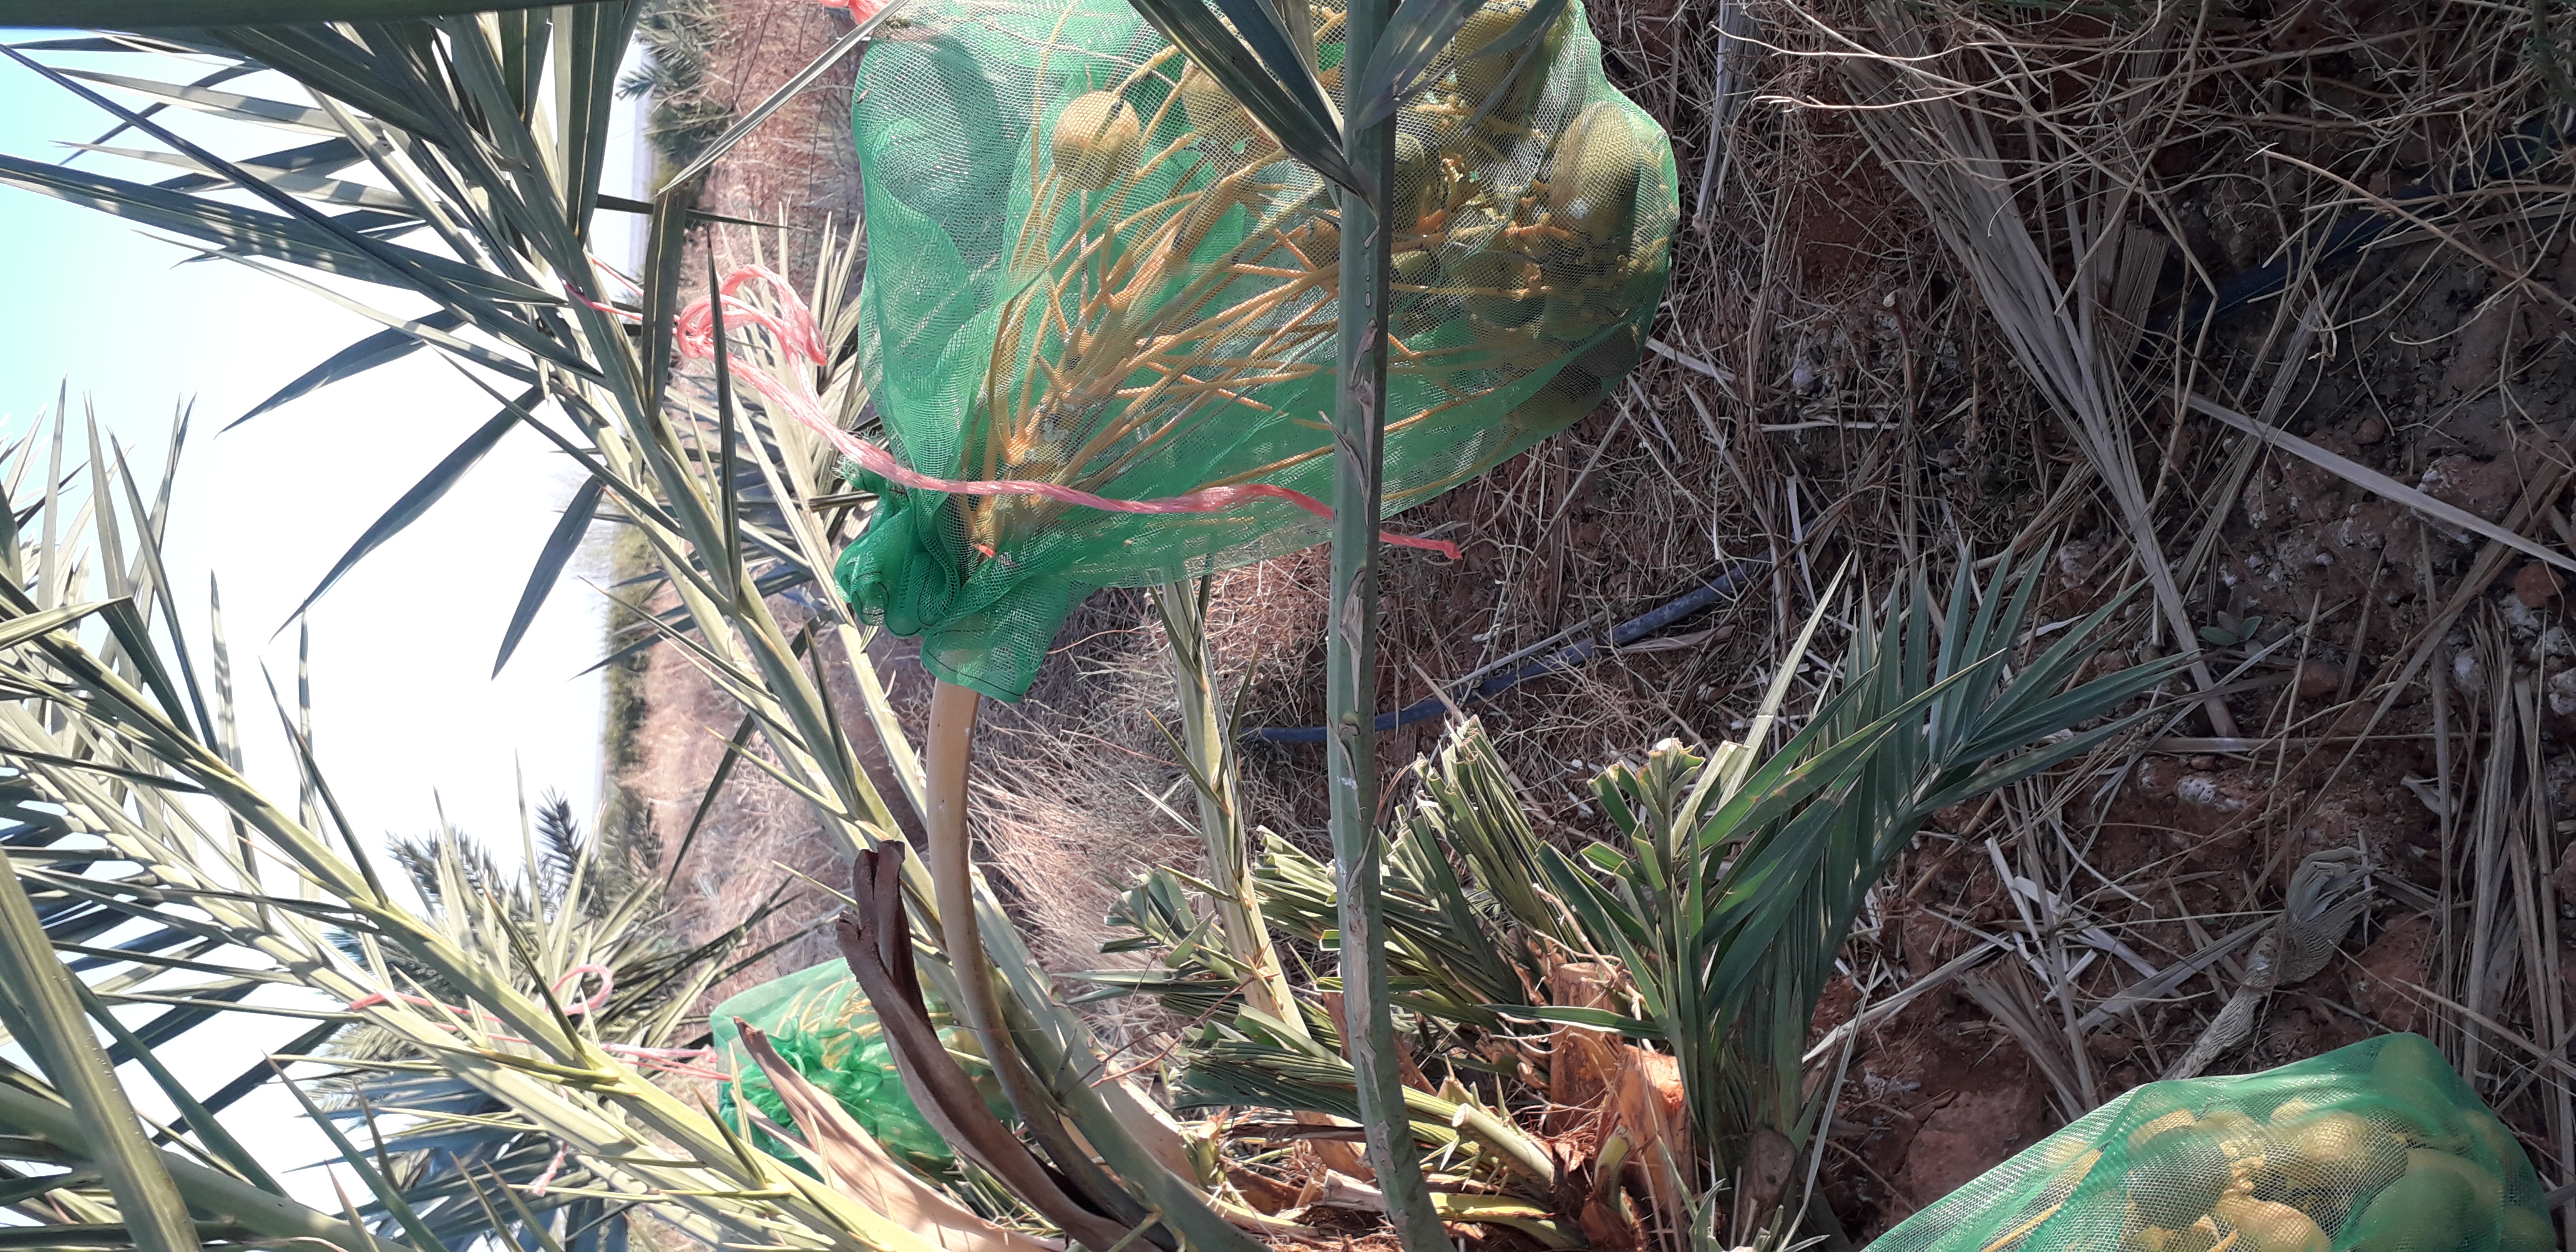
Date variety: Boumajhoul